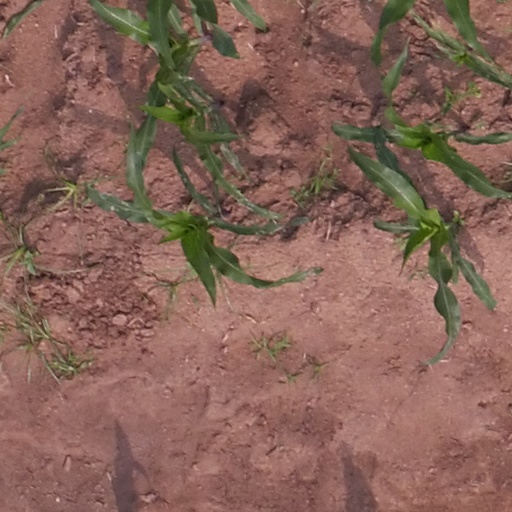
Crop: maize; corn